Palazzo Serristori, Rome

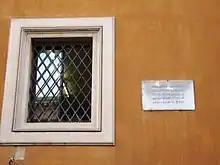
Renaissance plate of Averardo Serristori, the founder of the palace

At the end of the 15th century on this area lay a small palace property of Cesare Borgia, one of the children of Pope Alexander VI (r. 1492–1503). Afterwards, the building was owned by Cardinal Bartolomeo Della Rovere, a staunch enemy of the Borgias. In 1565 it was pulled down, and a new palace was erected by Averardo Serristori, ambassador of Grand Duke of Tuscany Cosimo Medici to Pope Pius IV (r. 1559–65). The building became the seat of the embassy of Tuscany before this was moved to Palazzo Firenze in rione Campo Marzio, and remained property of the Serristori family until 1821.